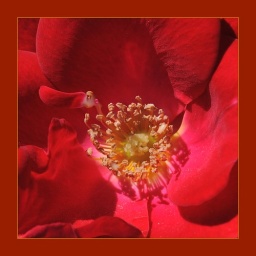
Sunlight in the red rose